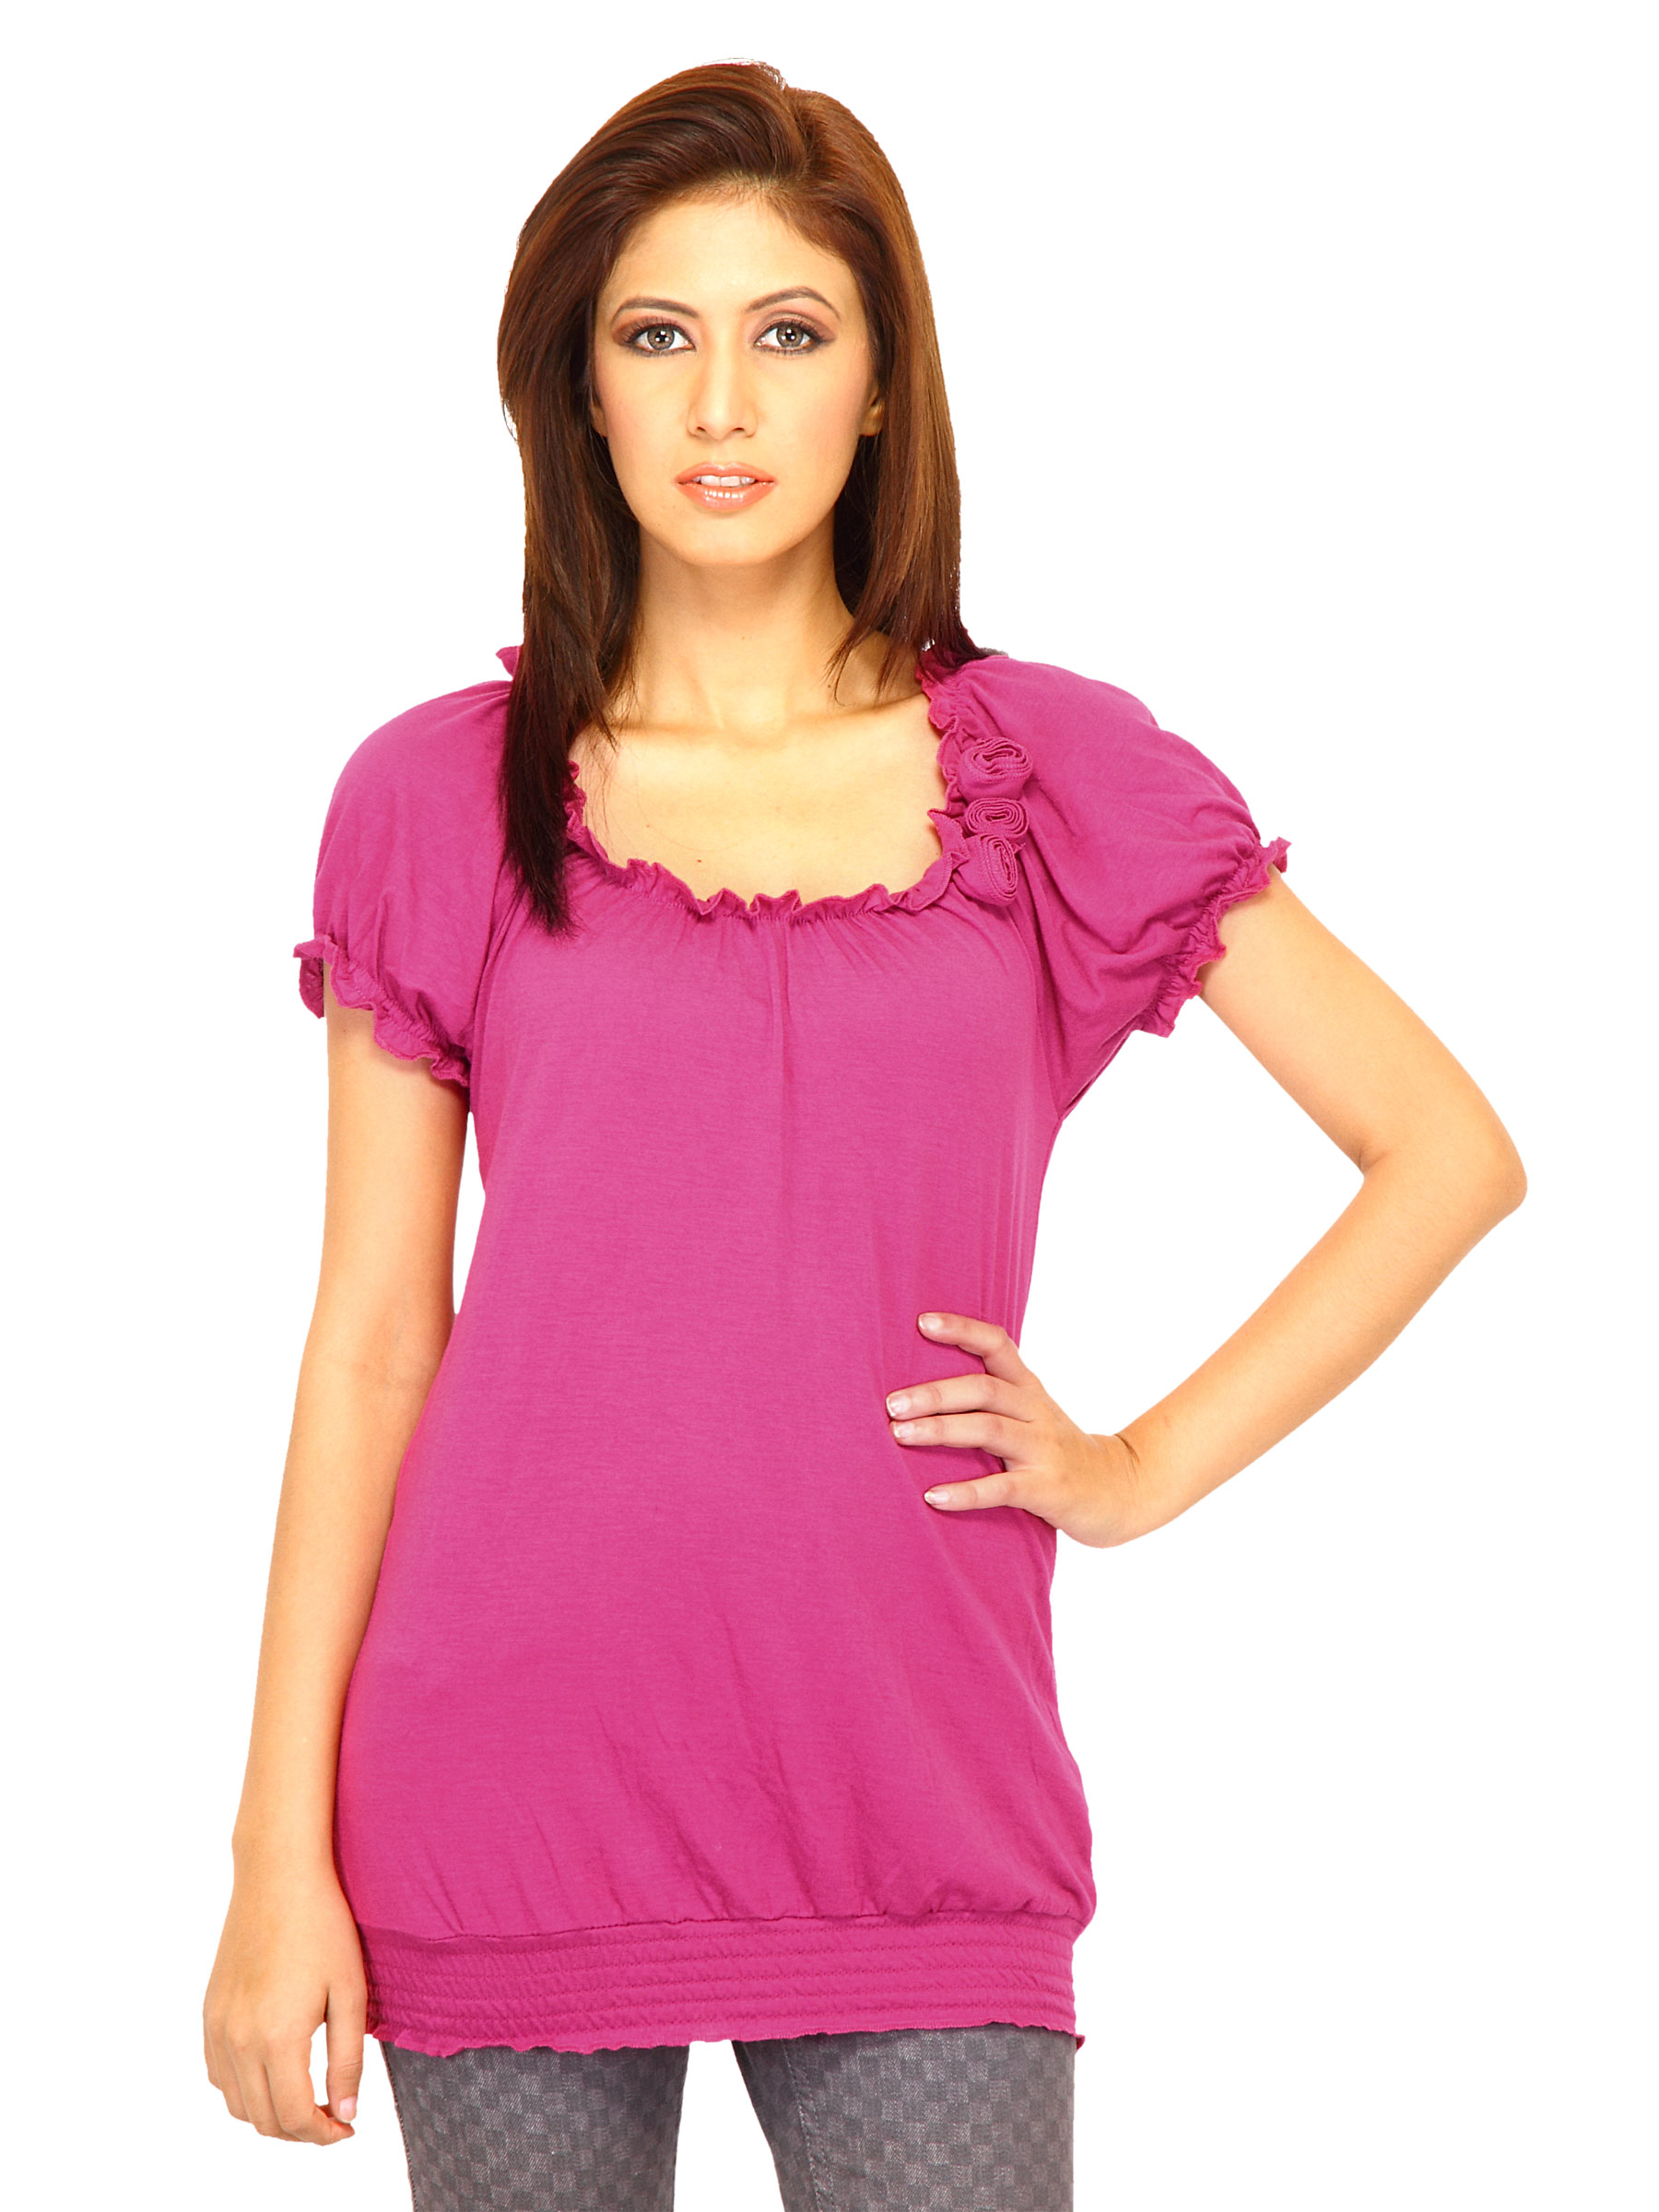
Jealous 21 Women Solid Pink Tops
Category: Apparel / Topwear / Tops
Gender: Women
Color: Pink
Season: Fall 2011
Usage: Casual